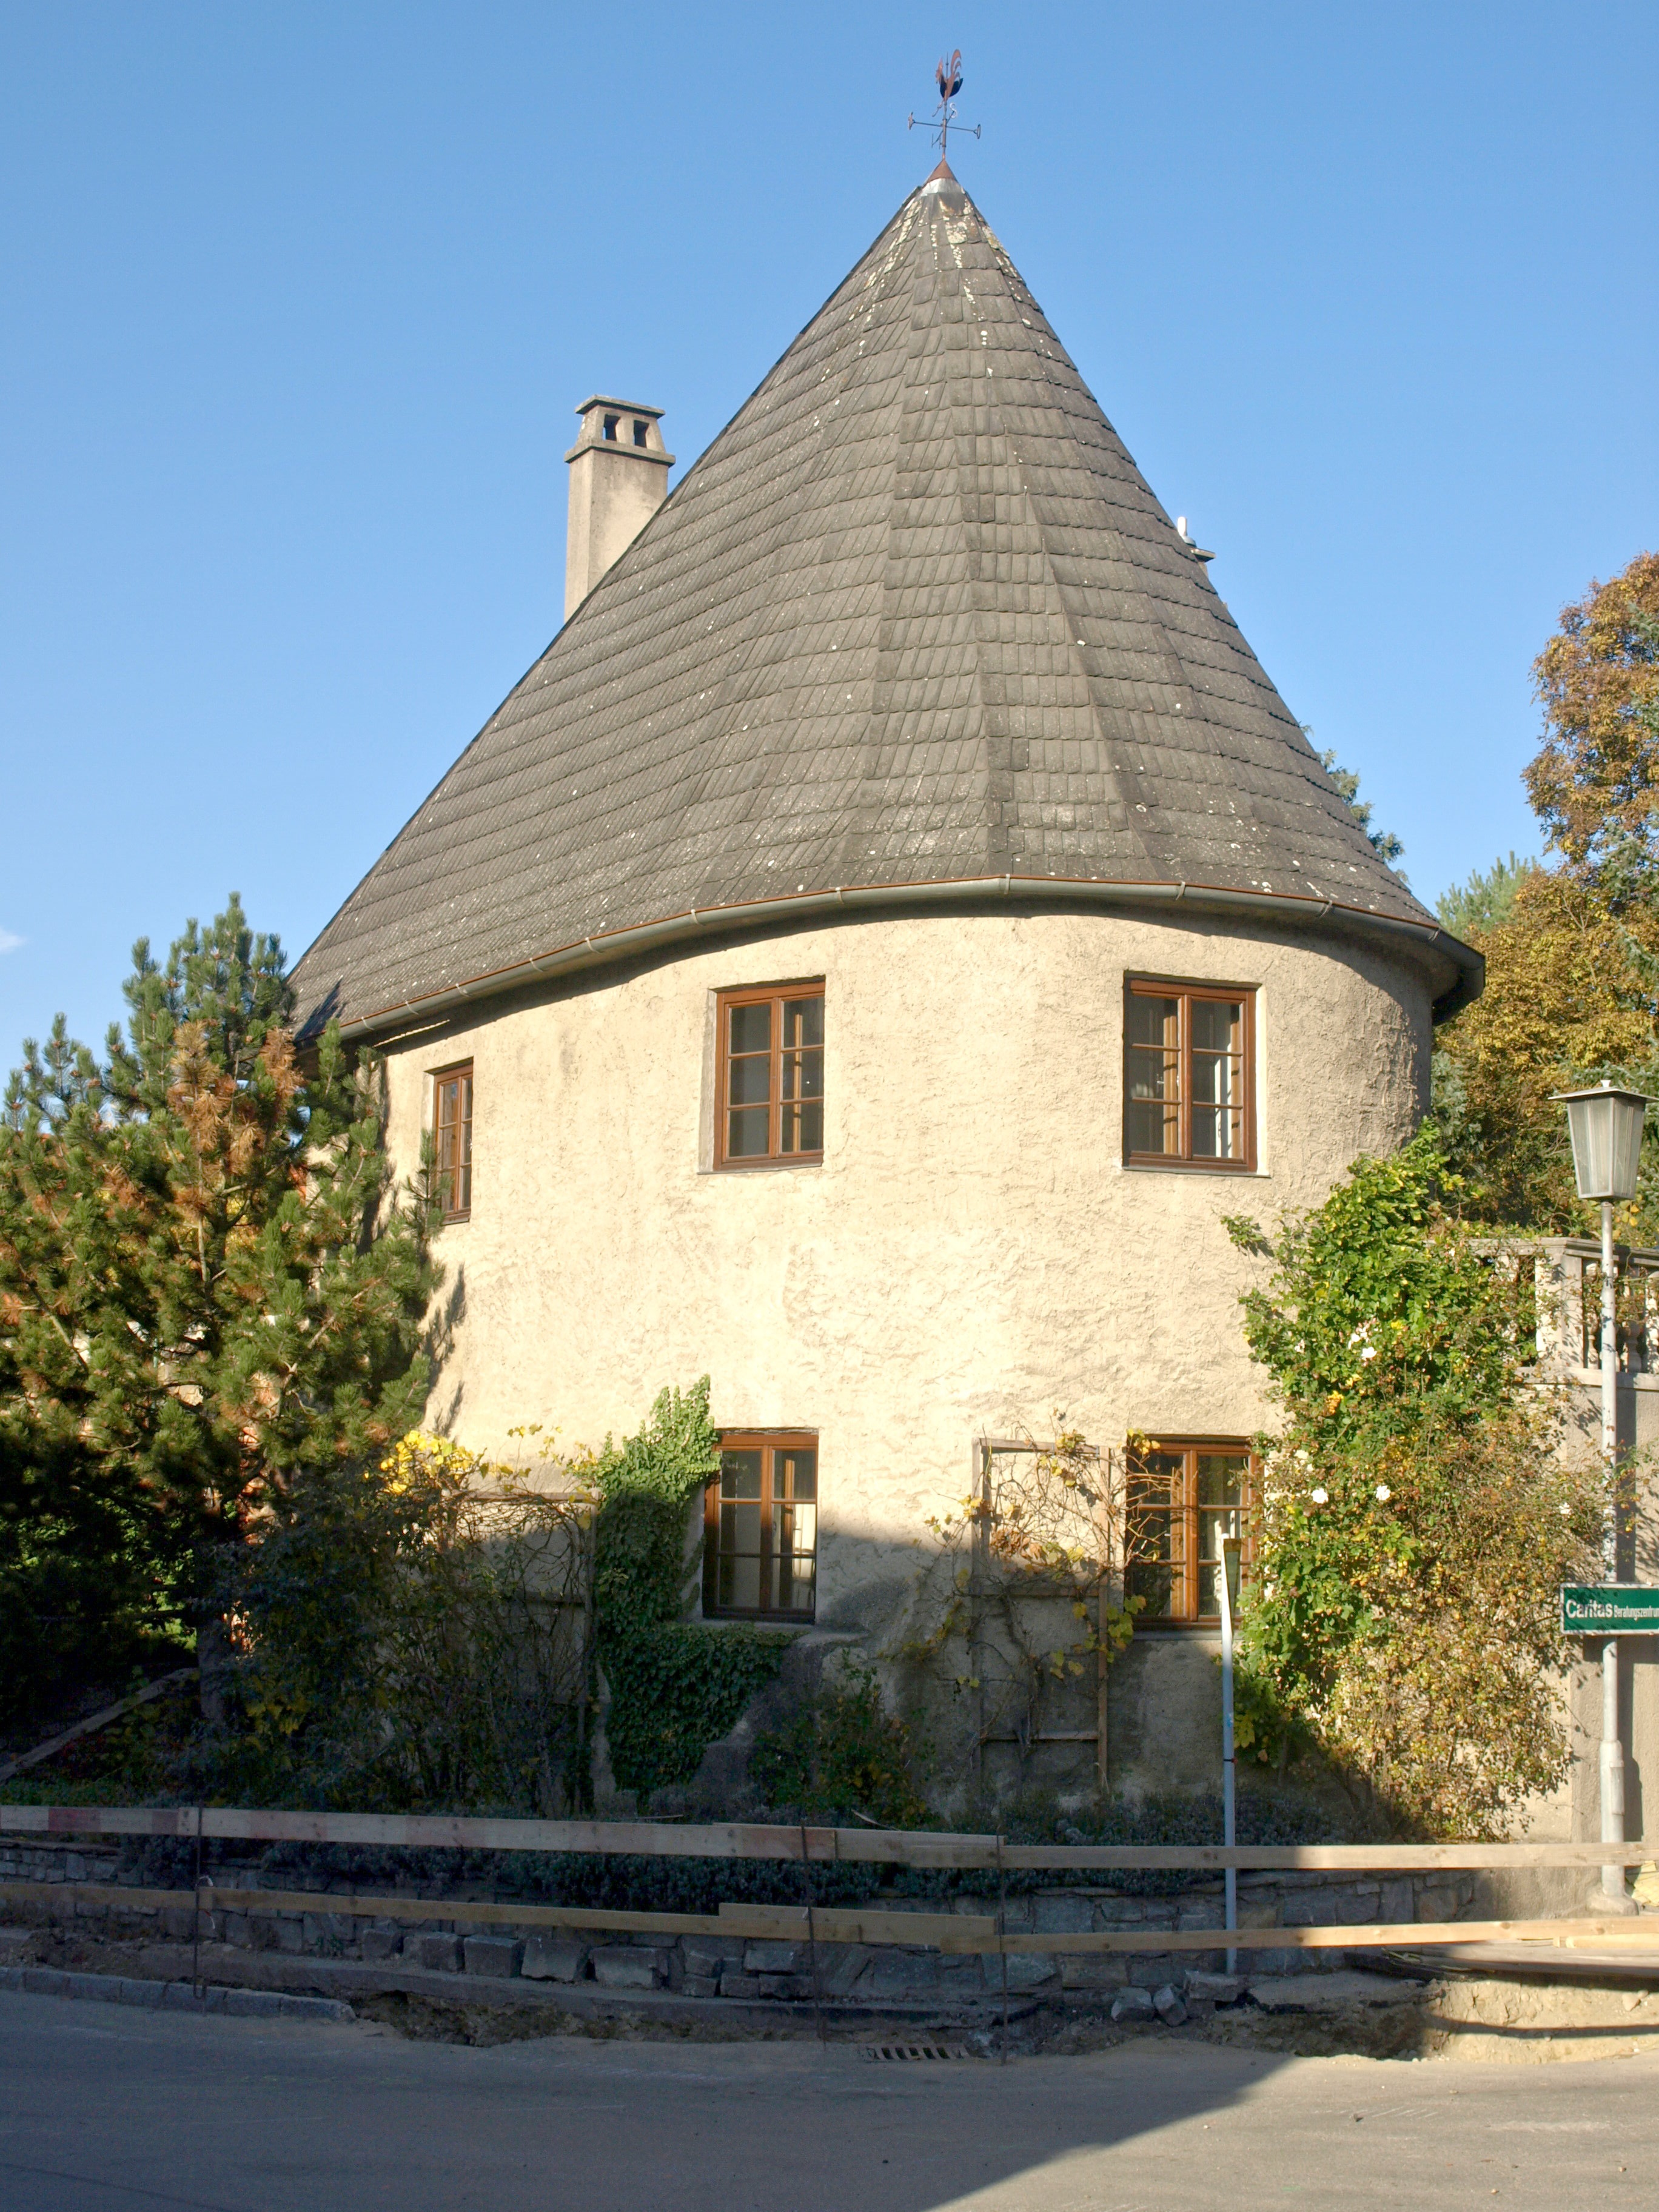
architecture, house, building, chateau, tower, facade, church, chapel, exterior, historic, place of worship, estate, melk, brauhausturm, town wall, town fortification